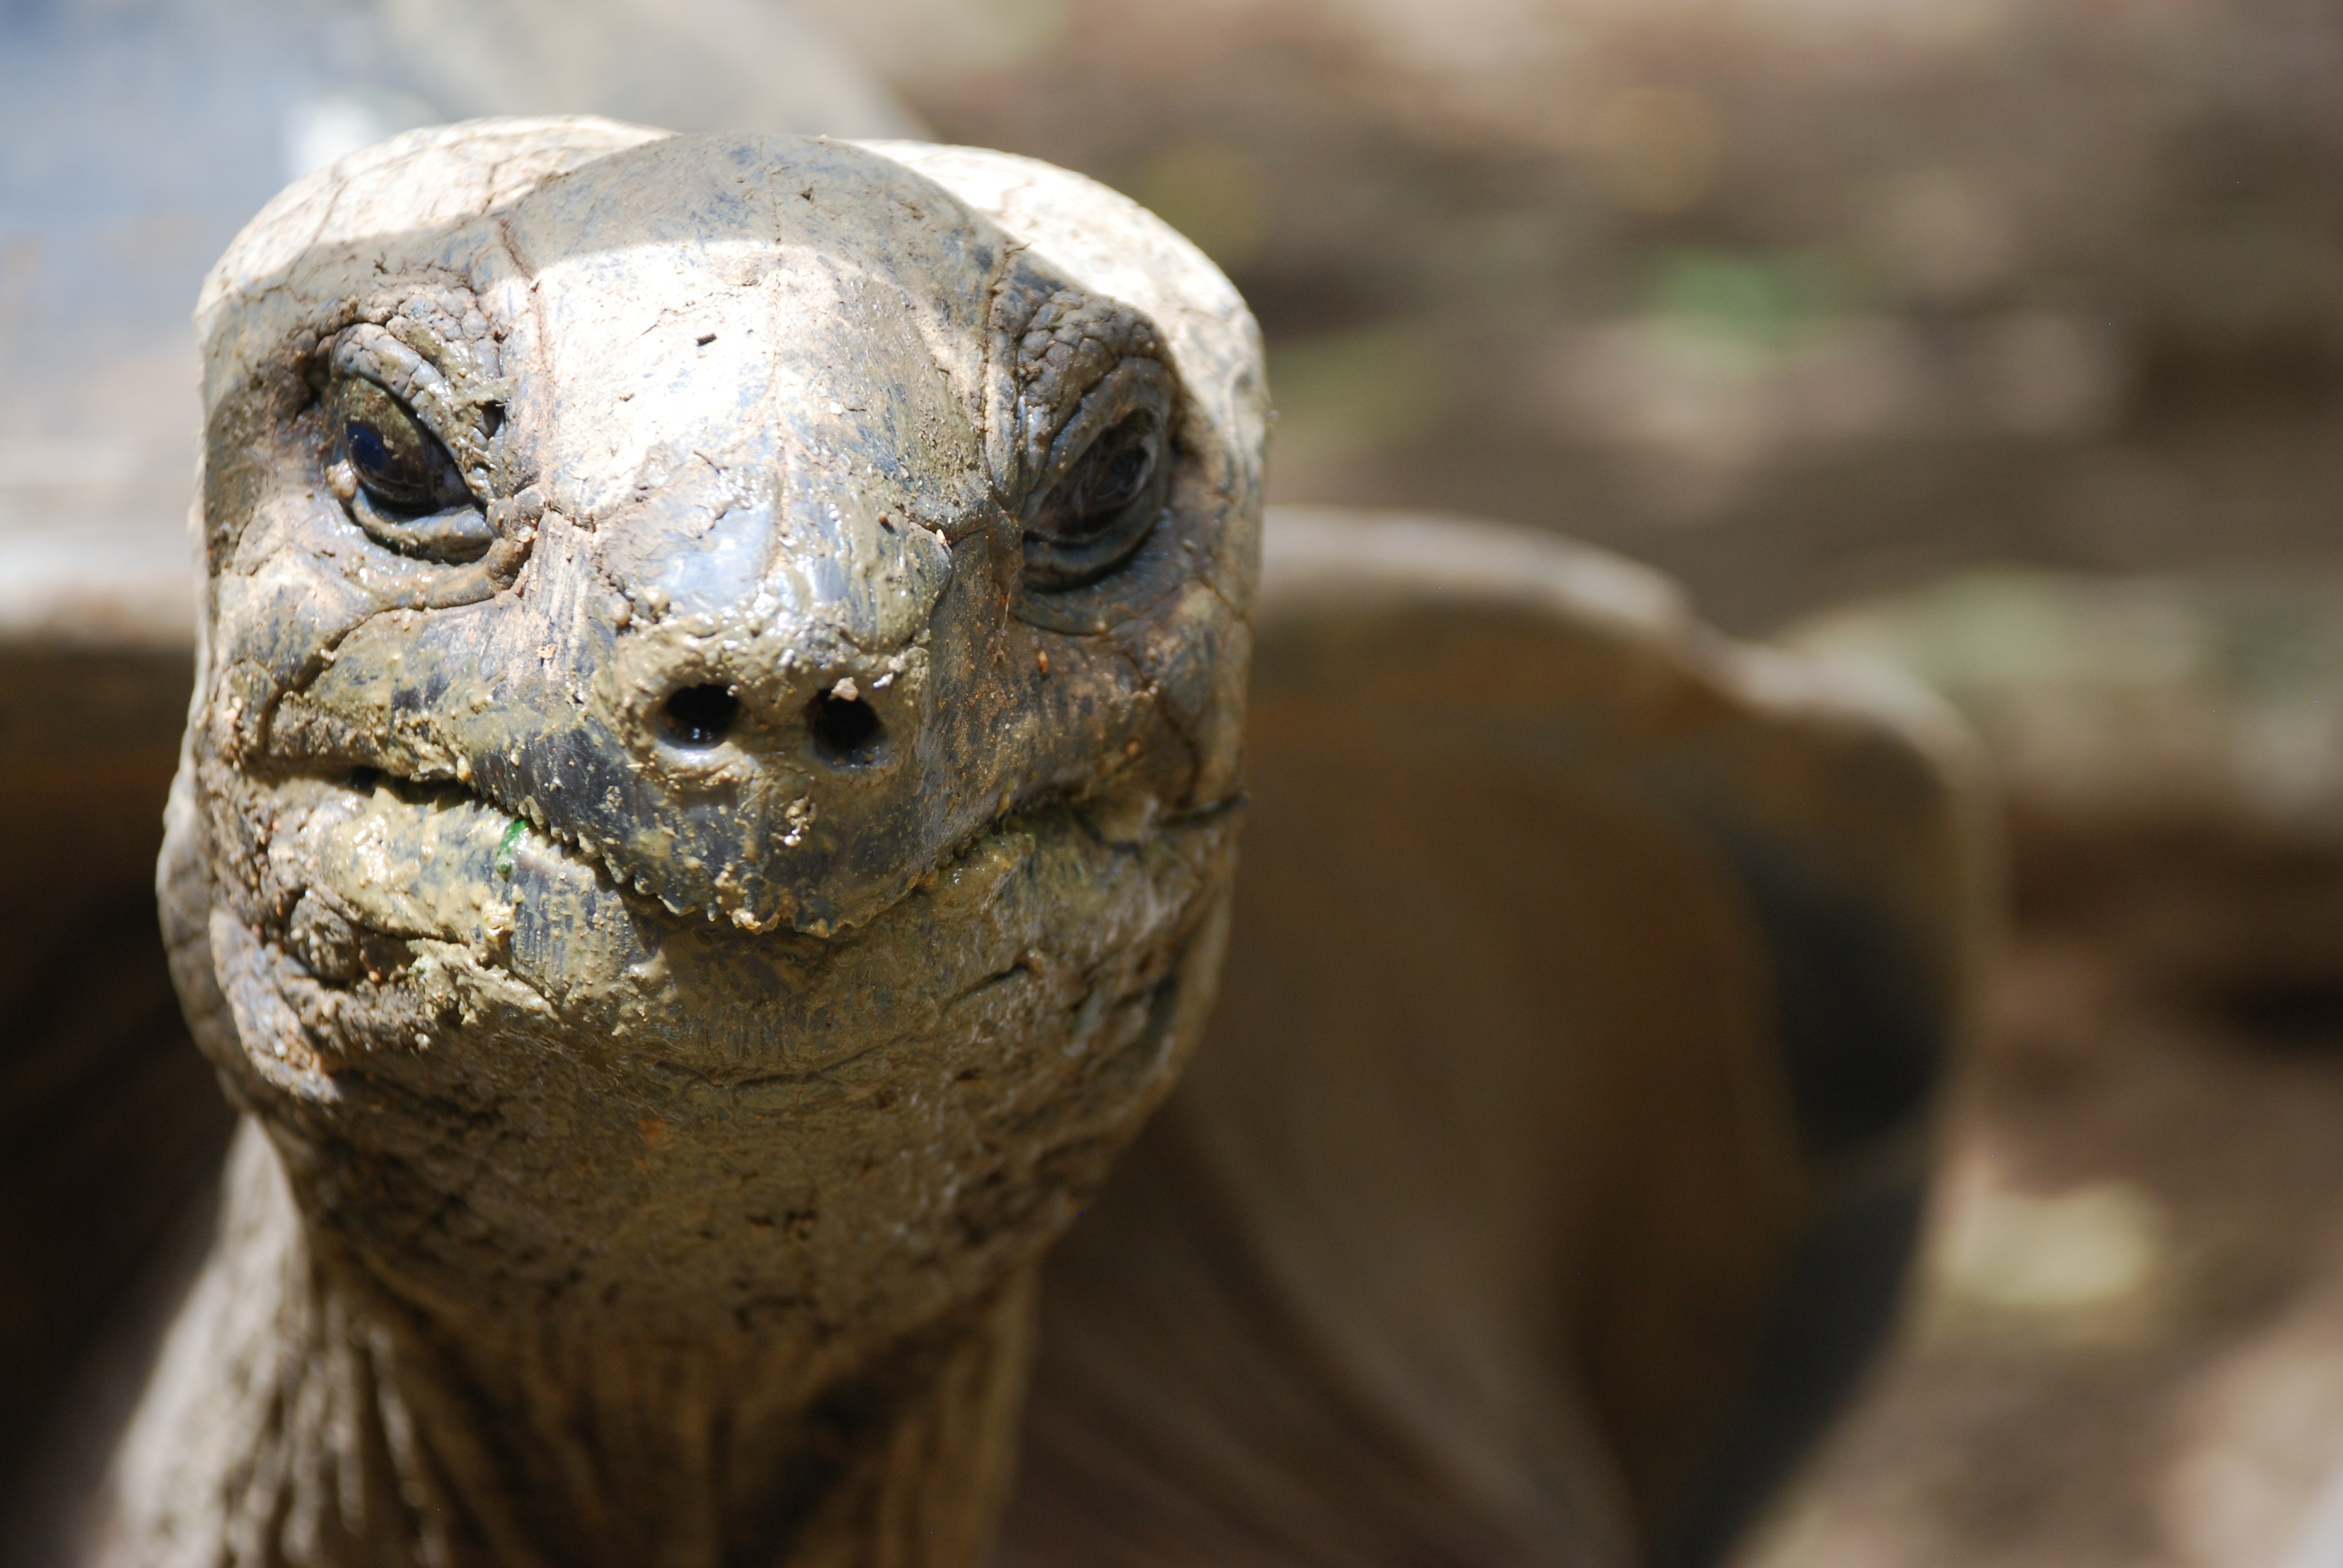
wildlife, dirty, reptile, closeup, fauna, close up, tortoise, vertebrate, carving, macro photography